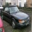
Label: automobile